Vipuakuje Muharukua

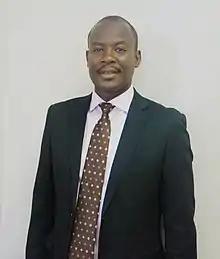
Muharukua at the Parliament of Namibia in 2019

Vipuakuje Muharukua is a Namibian politician who is serving as a Governor for Kunene Region since 28 March 2025. He previously served as a legislator in the Parliament of Namibia. He was elected to Parliament on a Popular Democratic Movement ticket in 2014. At 31, he was the second youngest elected MP in Namibia since McHenry Venaani in 2002.